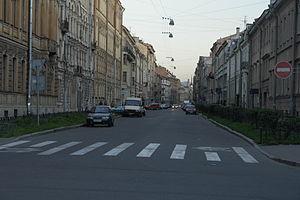
La rue Mokhovaïa est une voie de Saint-Pétersbourg en Russie.